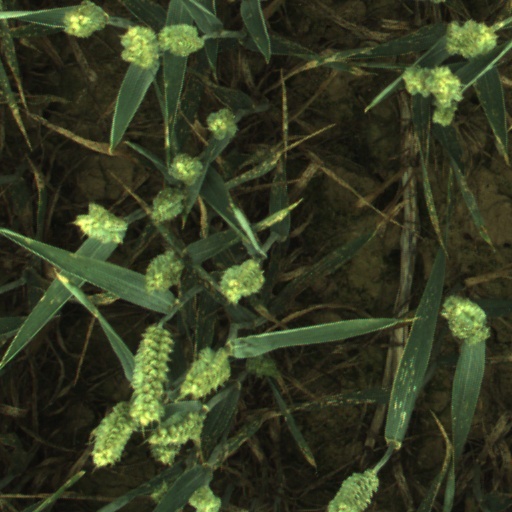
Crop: wheat